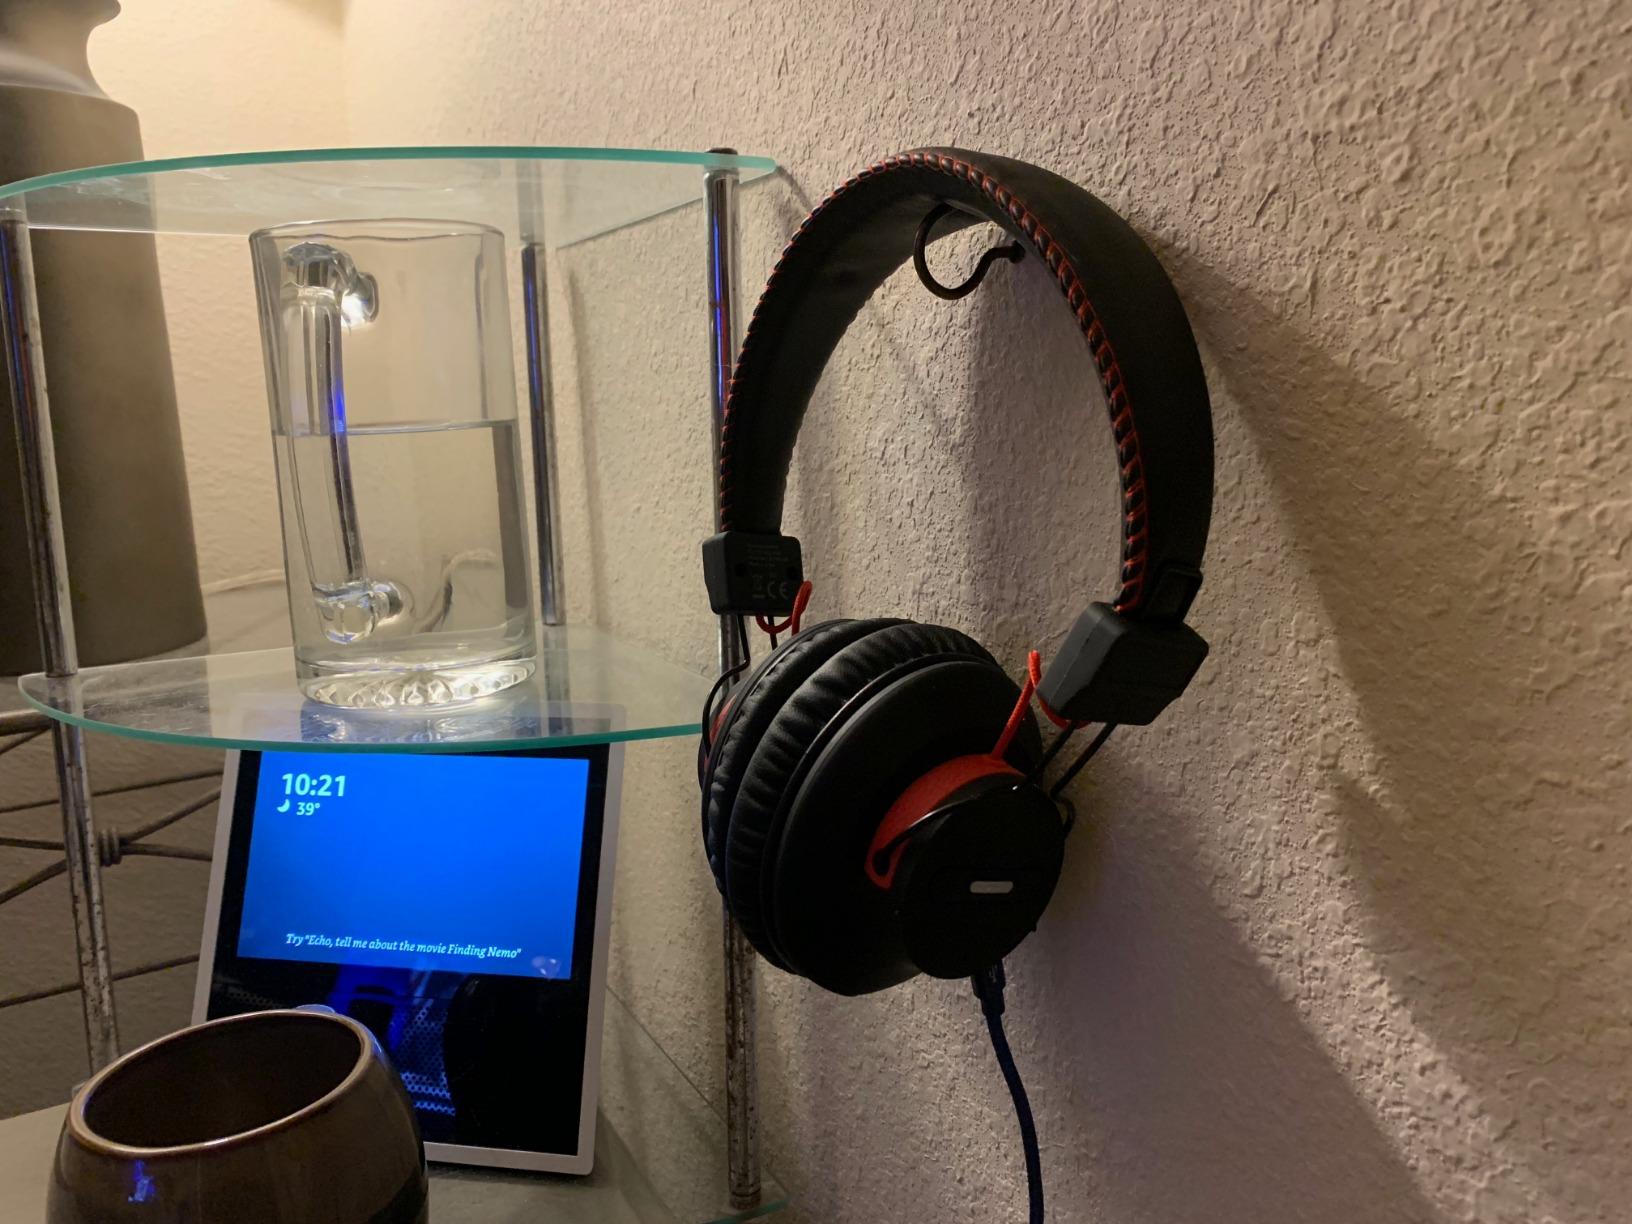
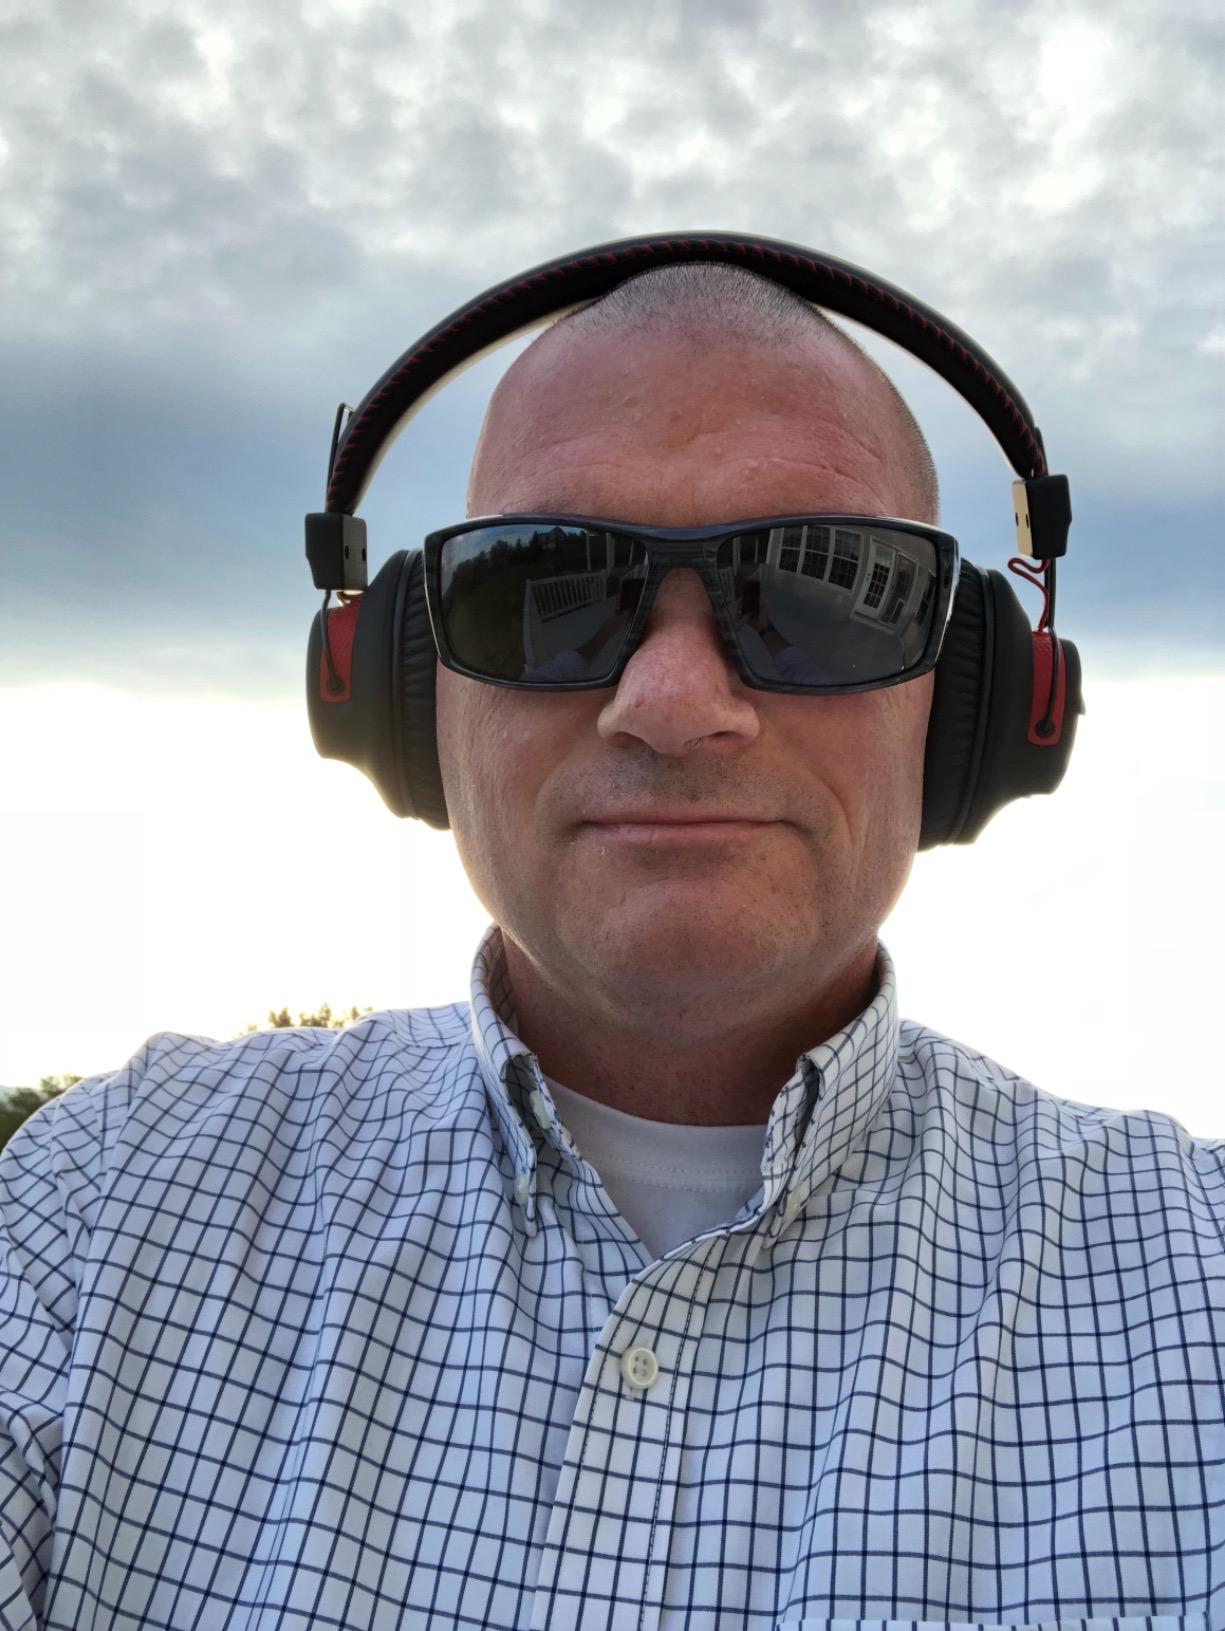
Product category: headphones
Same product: yes